Kuantan

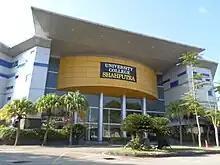
Widad University College.

Secondary school ("high school") education is provided by Sekolah Menengah Kebangsaan (National Secondary School) (e.g., SMK Air Putih), Sekolah Menengah Jenis Kebangsaan (National-type School) Chinese primary schools and Religious schools (e.g., SMA Al-Ihsan). All follow the syllabus and curriculum provided and regulated by the Malaysian Ministry of Education (Kementerian Pendidikan Malaysia).